Desmond Mason

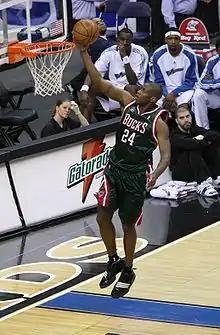
Mason with the Bucks in 2008

Desmond Tremaine Mason (born October 11, 1977) is an American painter and former professional basketball player. He played as a shooting guard and small forward. Mason has also found success as an artist, working in a variety of media. Currently, he is an NBA analyst and sports radio co-host for The Franchise, a sports talk station in Oklahoma City.